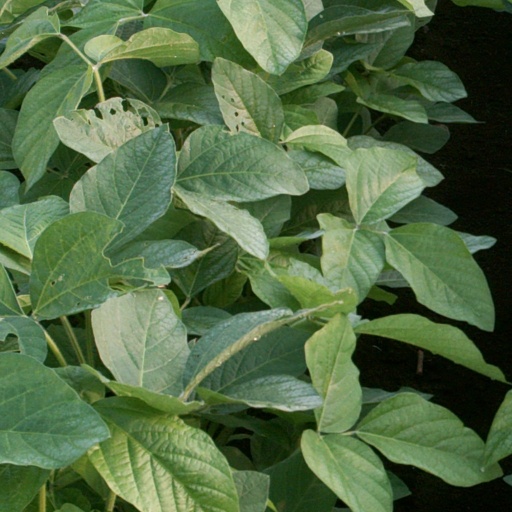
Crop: soybean